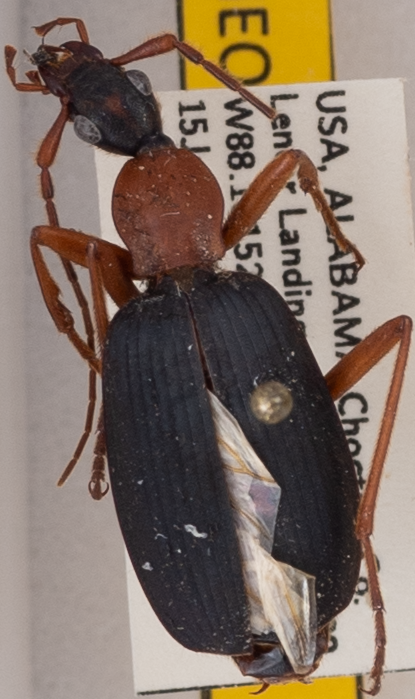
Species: Galerita bicolor
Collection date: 2022-06-15
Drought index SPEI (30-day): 0.018
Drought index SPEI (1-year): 1.106
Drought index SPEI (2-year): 2.09